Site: brandenburg
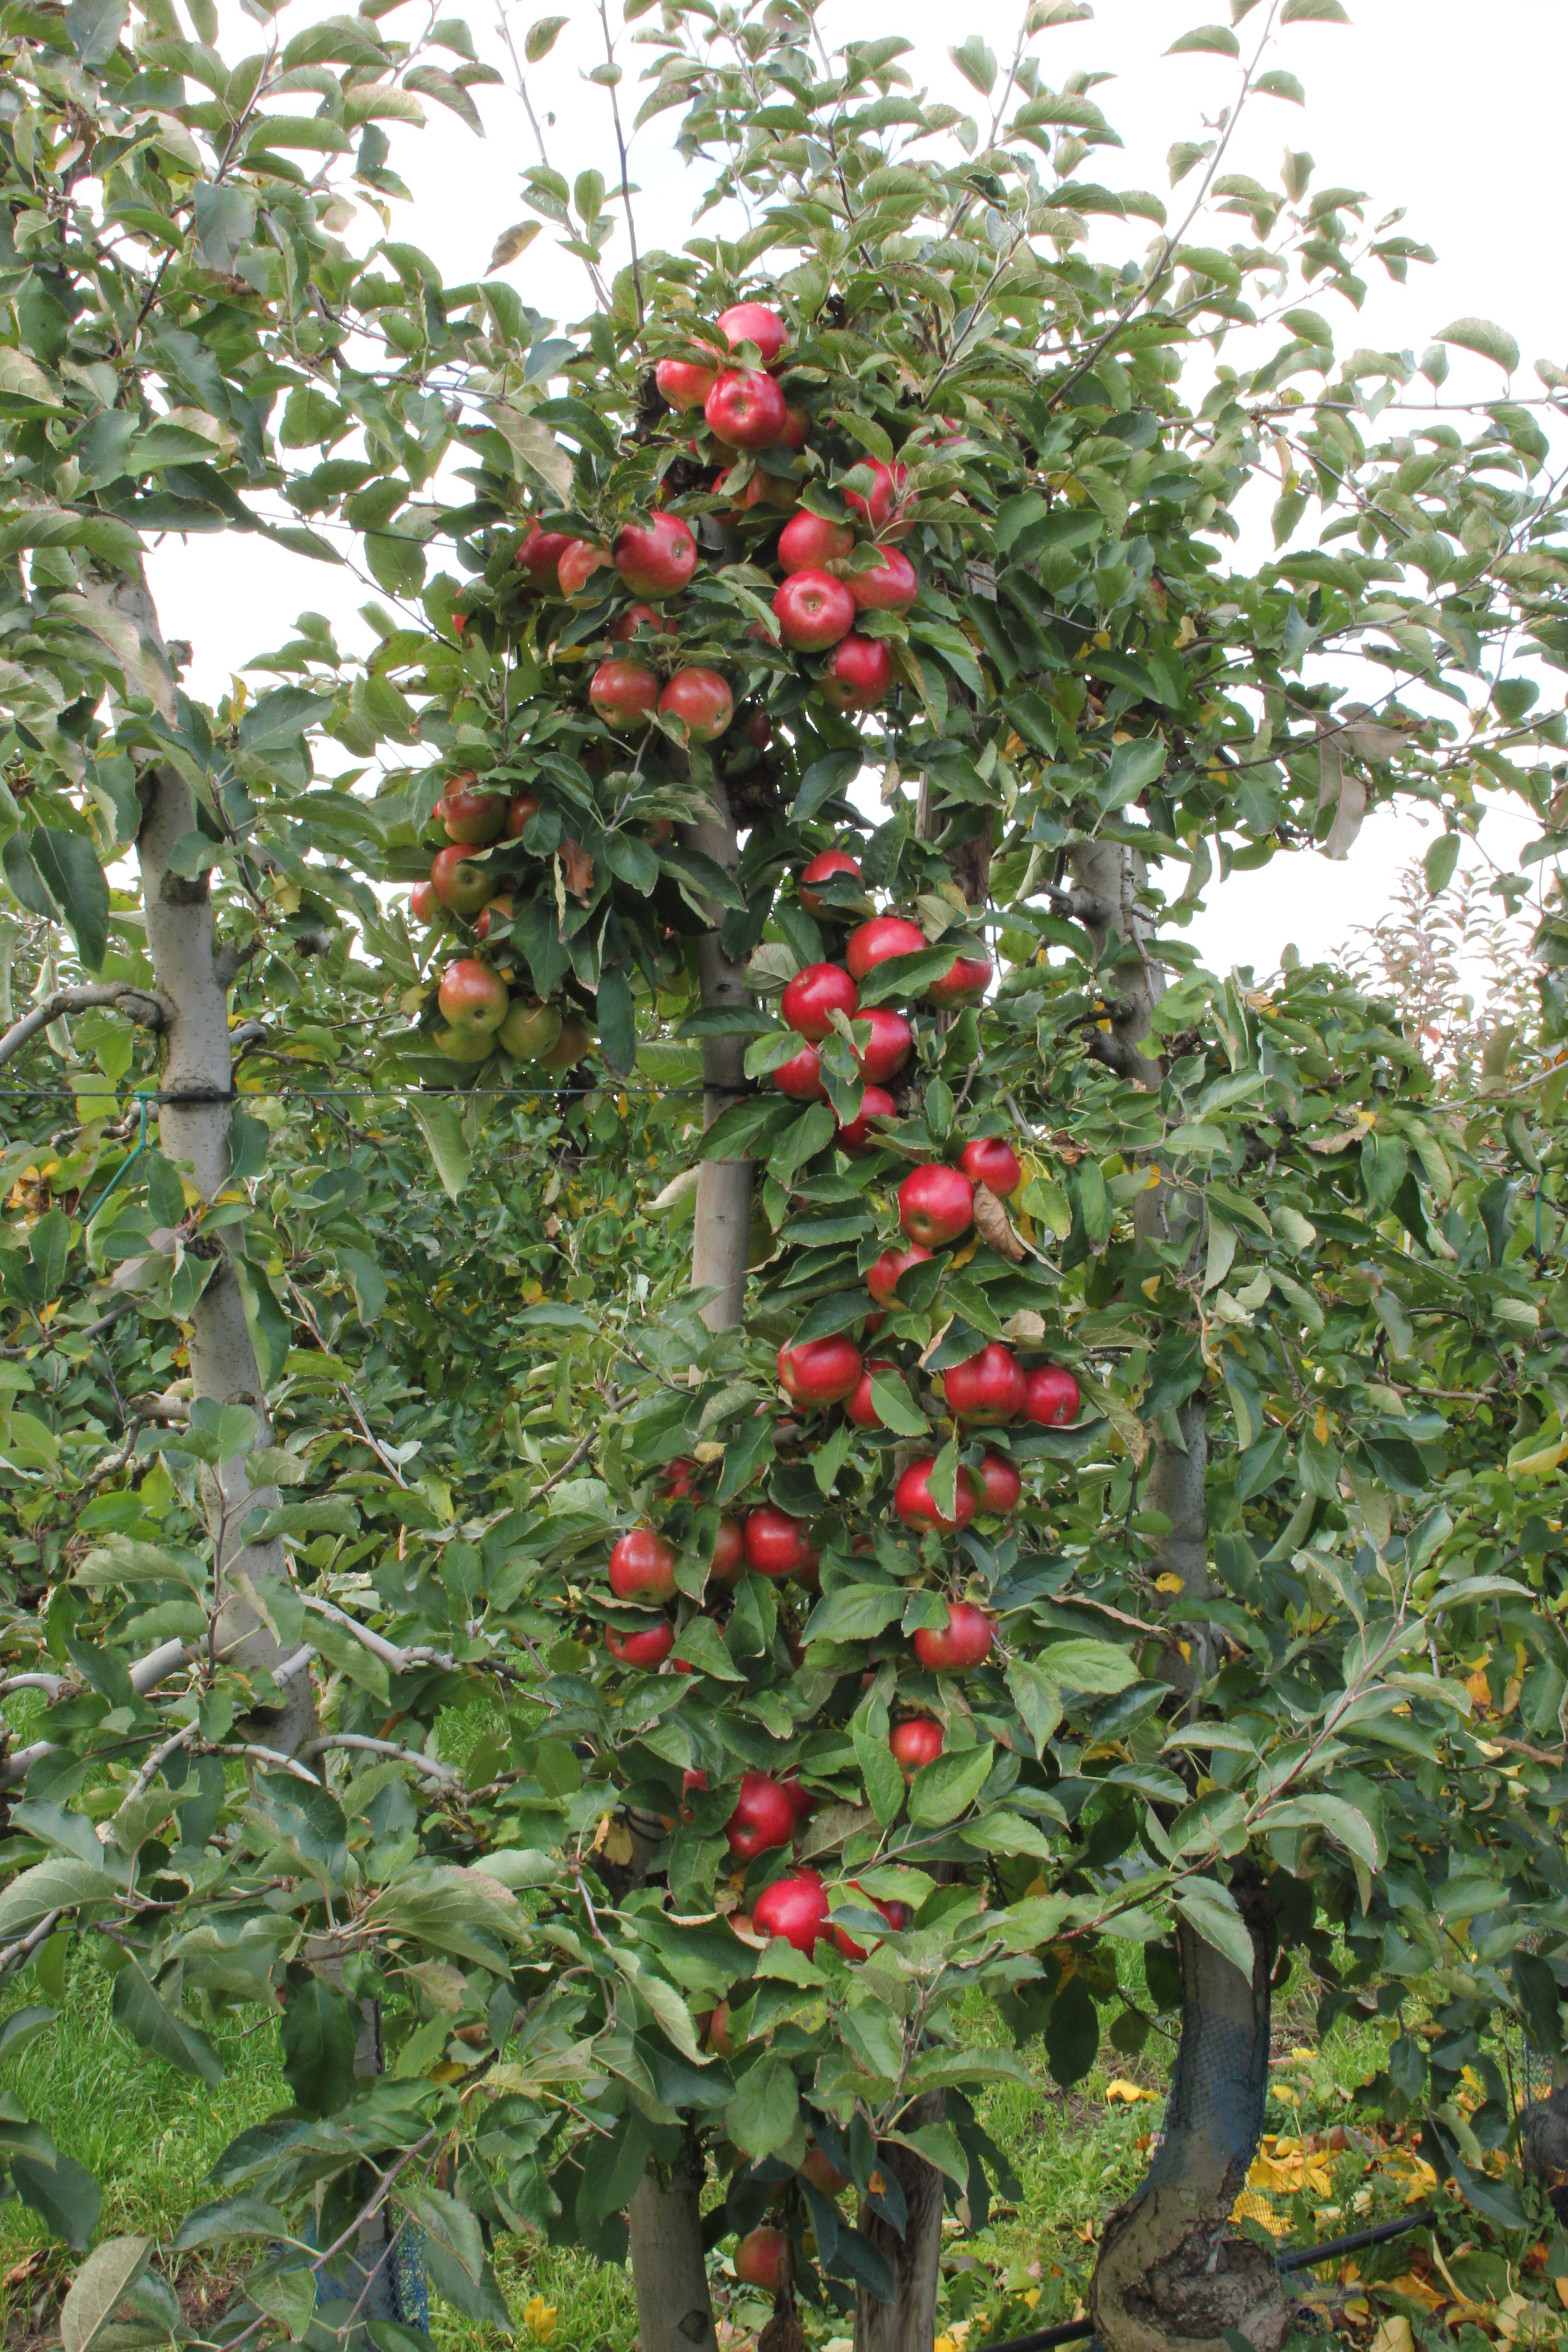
Growth stage (BBCH 91): Senescence, beginning of dormancy